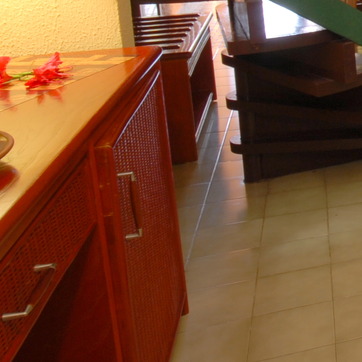
Material: tile